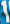
Number: 1